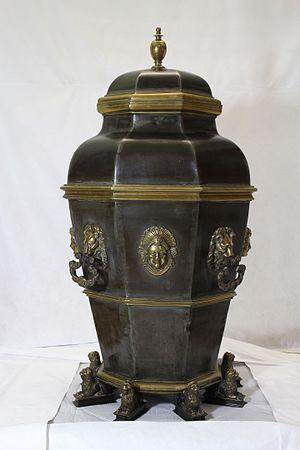
Vase à Thériaque du XVIIème siècle par J. Besson et A. Morand
La thériaque est un célèbre contrepoison rapporté à Rome par Pompée, puis complété par Andromaque, médecin de Néron.